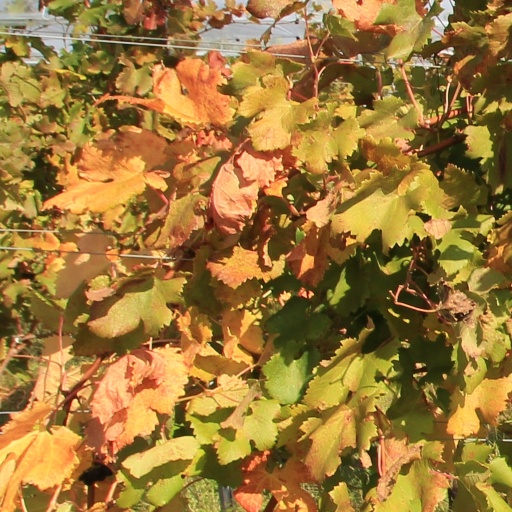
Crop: grape